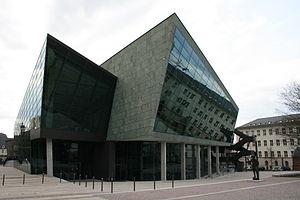
Le darmstadtium est un centre des congrès et des sciences situé dans le centre de la Ville de la Science, Darmstadt. Son nom, proposé par Peter Strehl et Christian Dindorf lors d’un concours, a été suggéré en référence au « Darmstadtium », nom donné en 2003 à un élément chimique découvert à Darmstadt en 1994. Cette allusion à la science et ce choix de désignation du centre ont séduit le maire de l’époque, Peter Benz, qui a attribué ce nom au Palais des congrès et des sciences de la Ville de la Science.